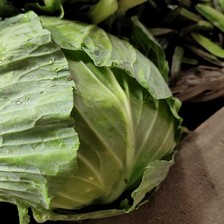
Label: others